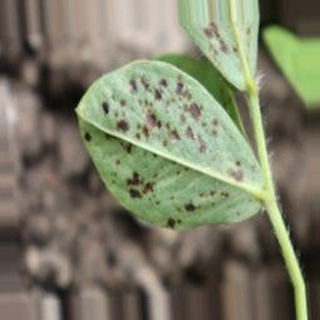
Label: groundnut_rust